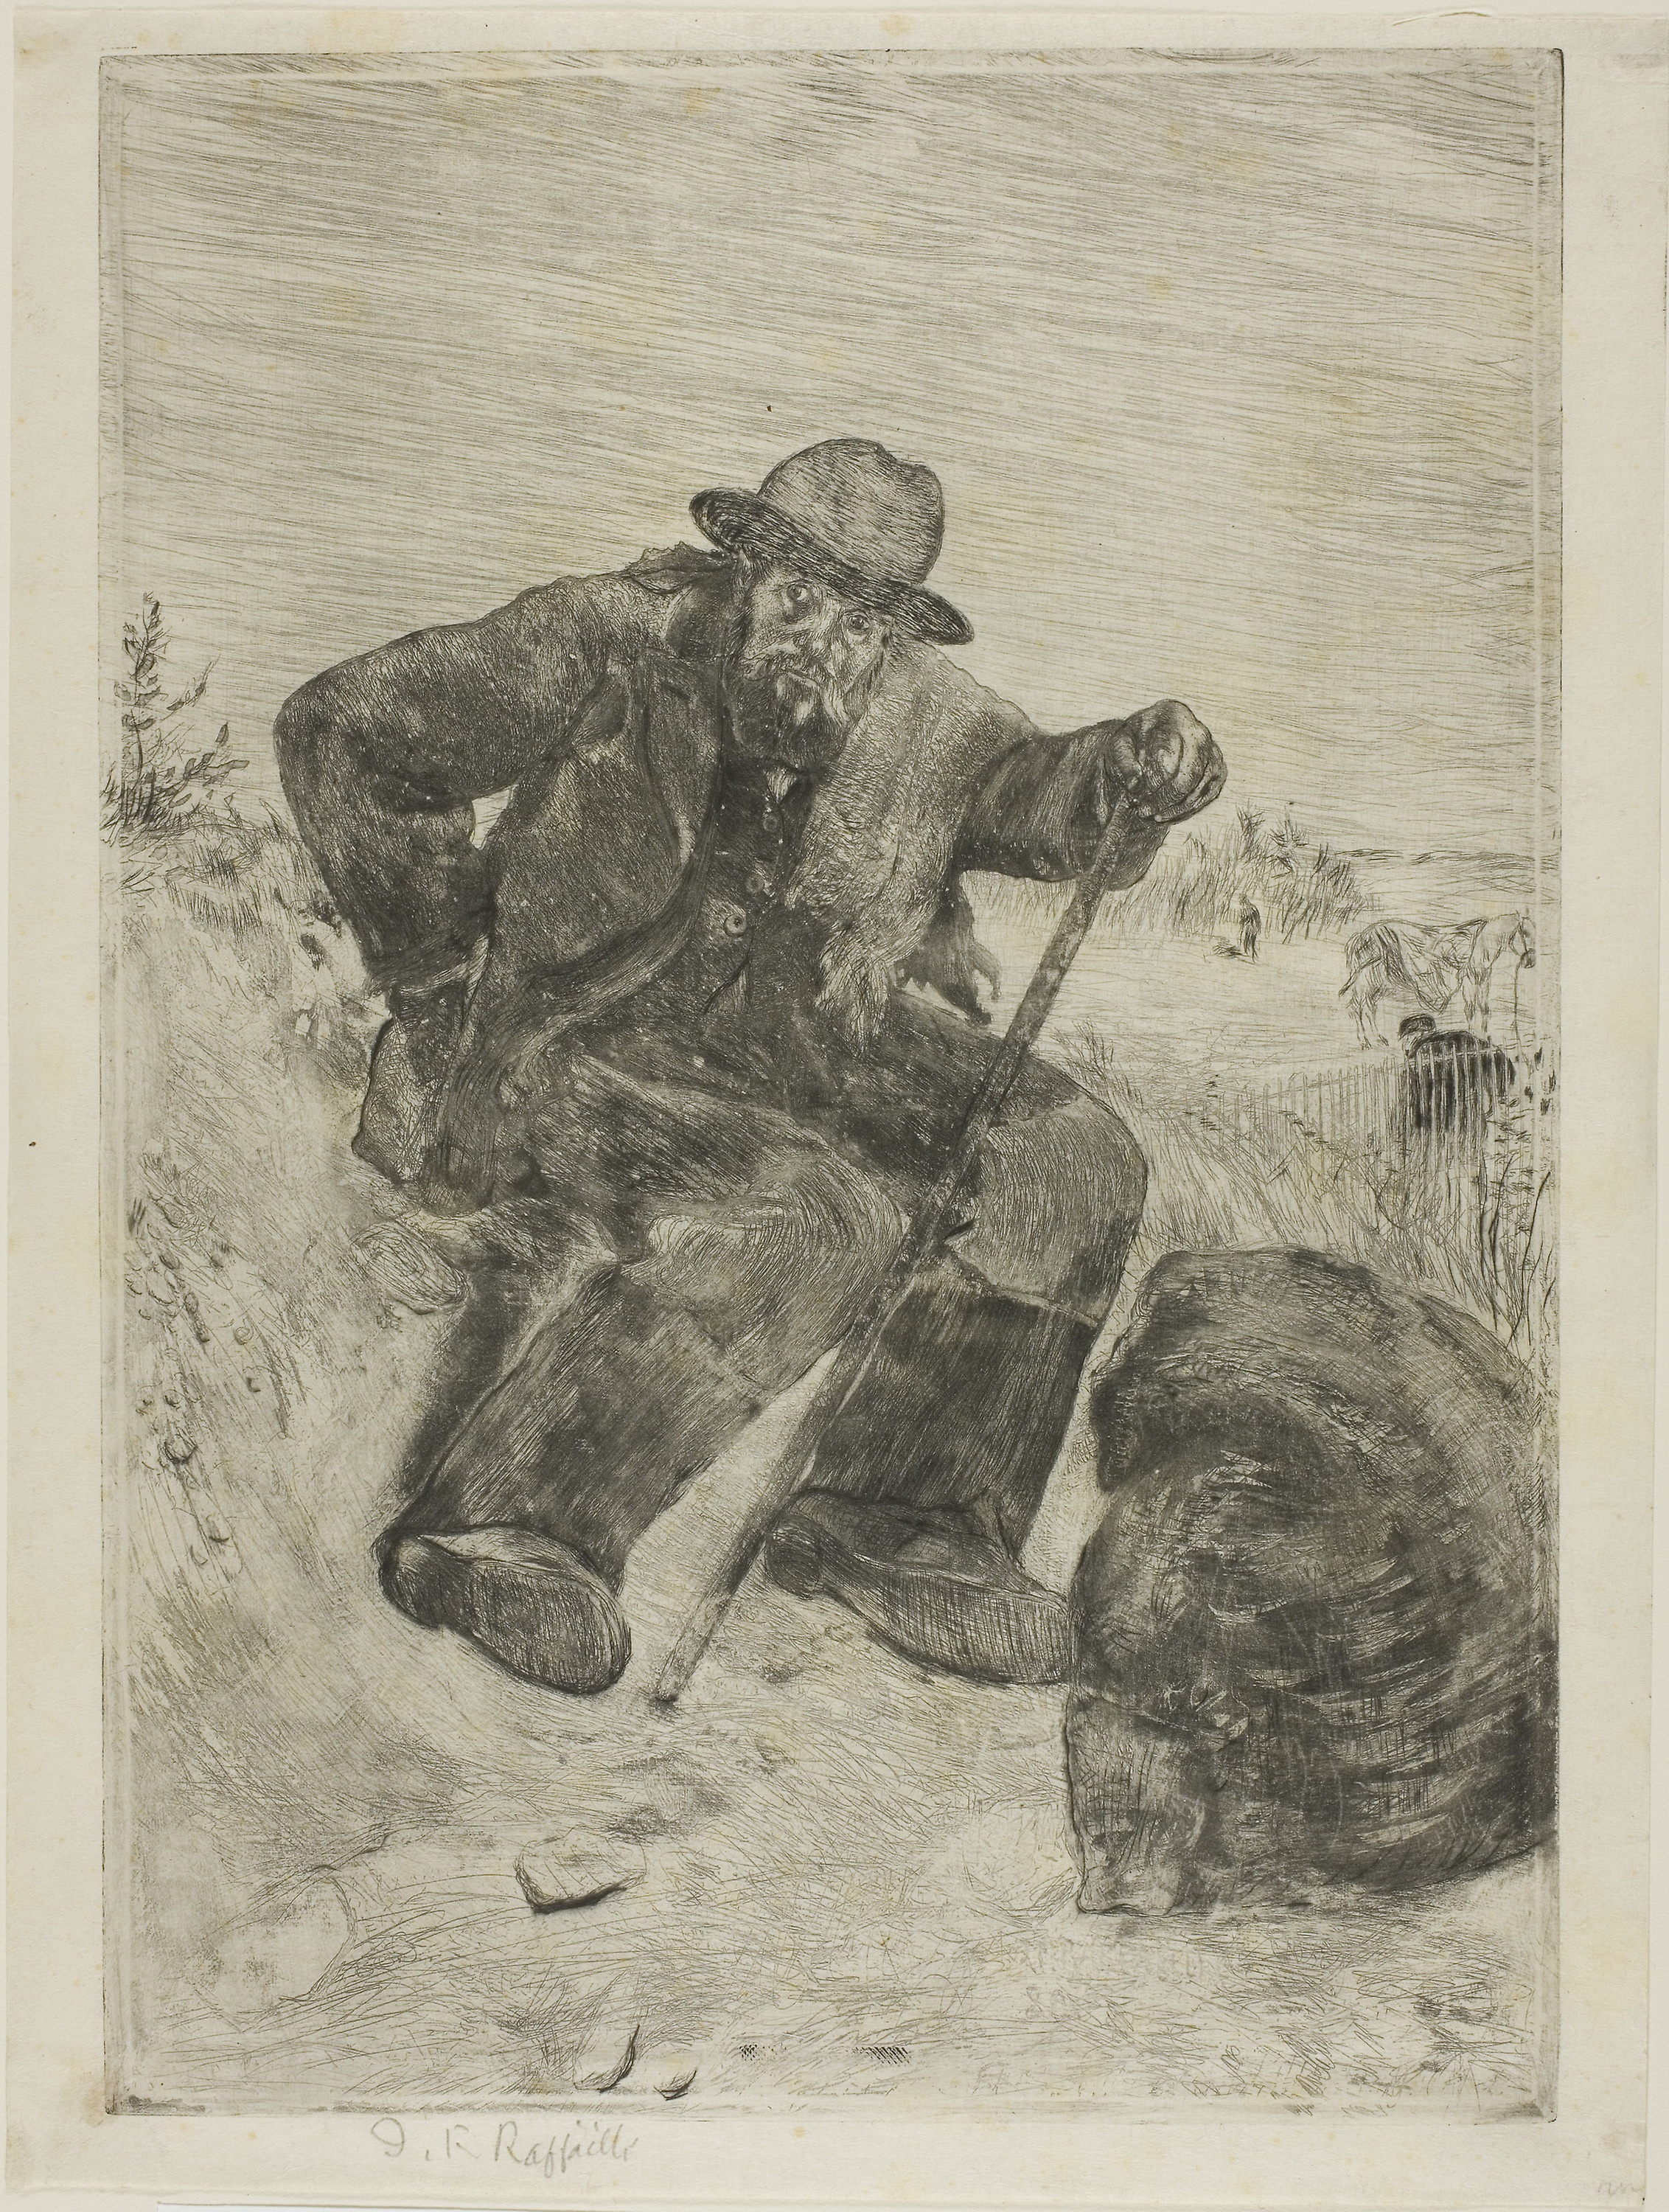
art, drawing, visual arts, artwork, history, painting, figure drawing